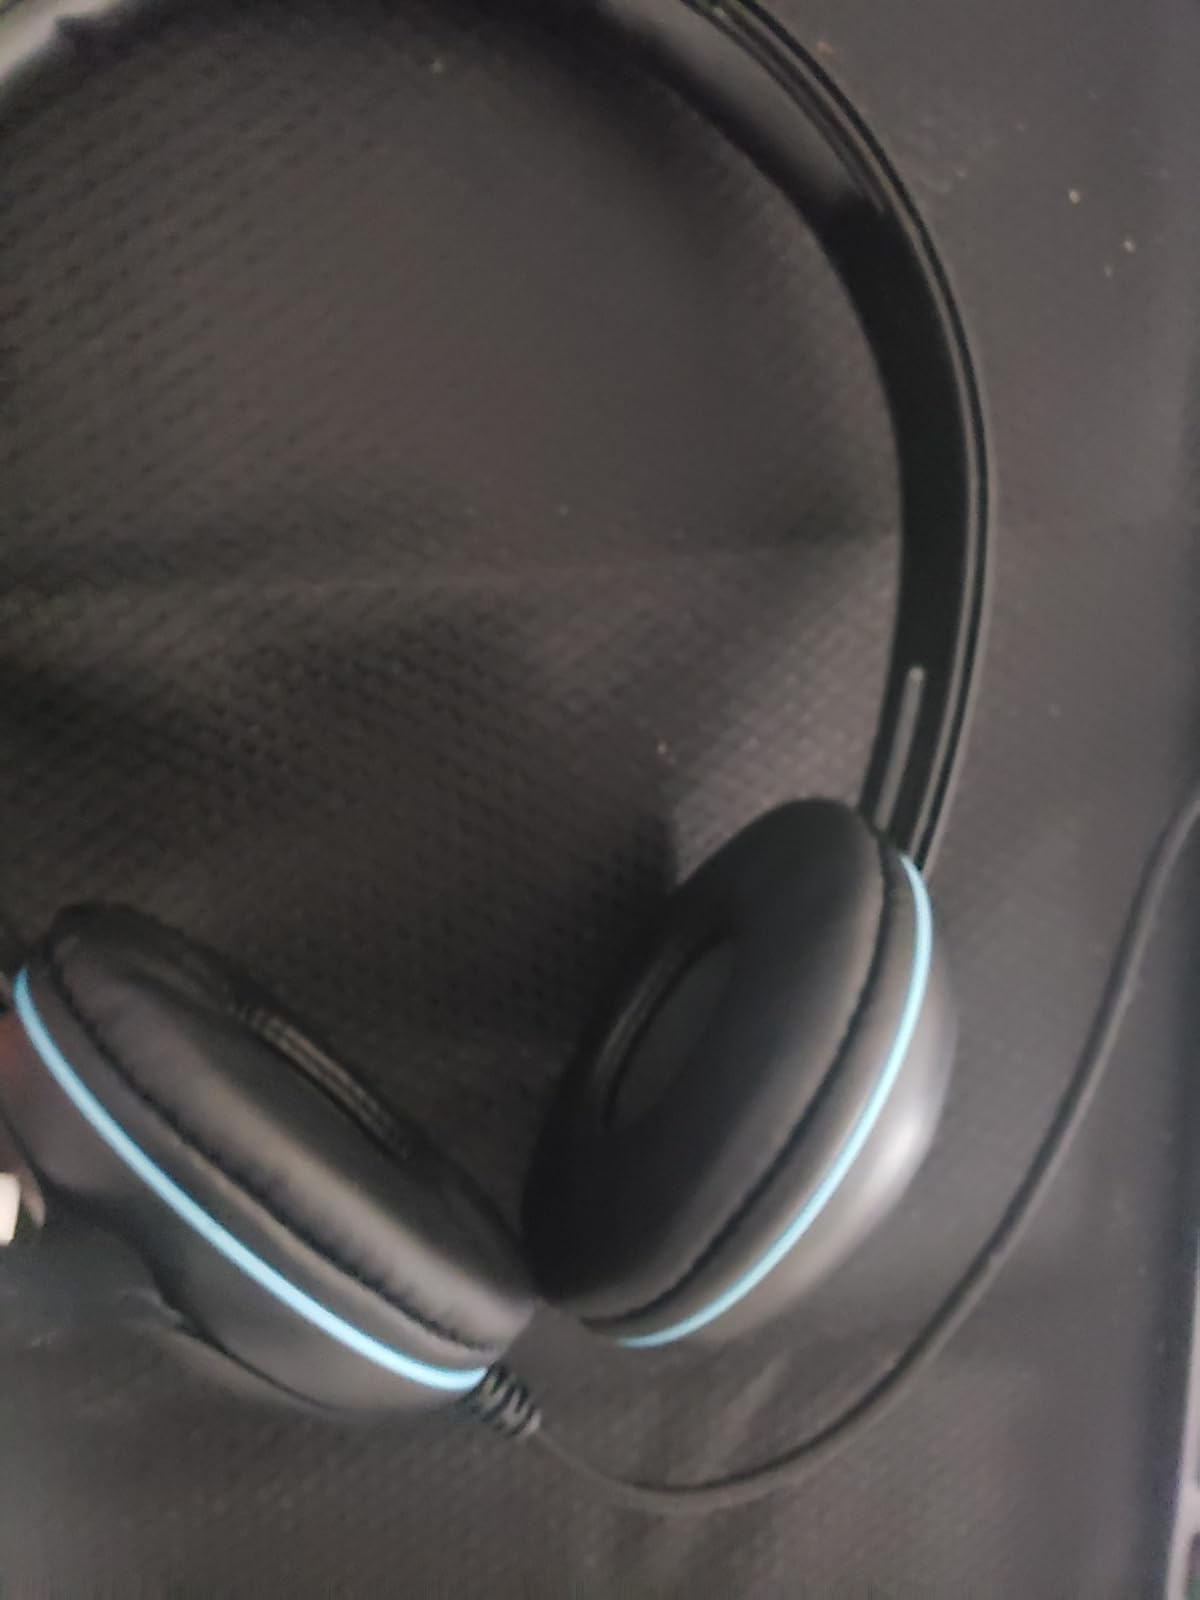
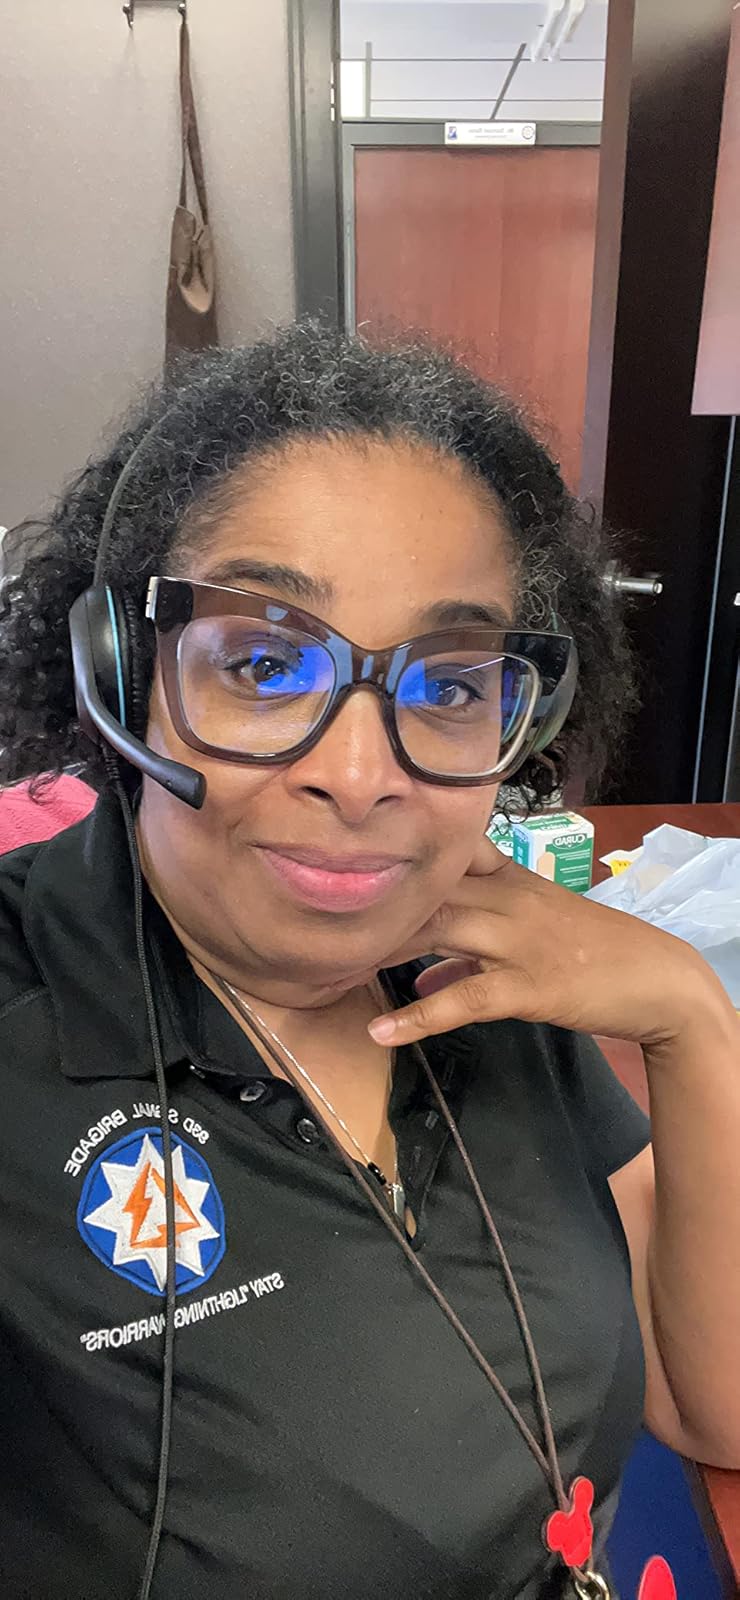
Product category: headphones
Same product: yes